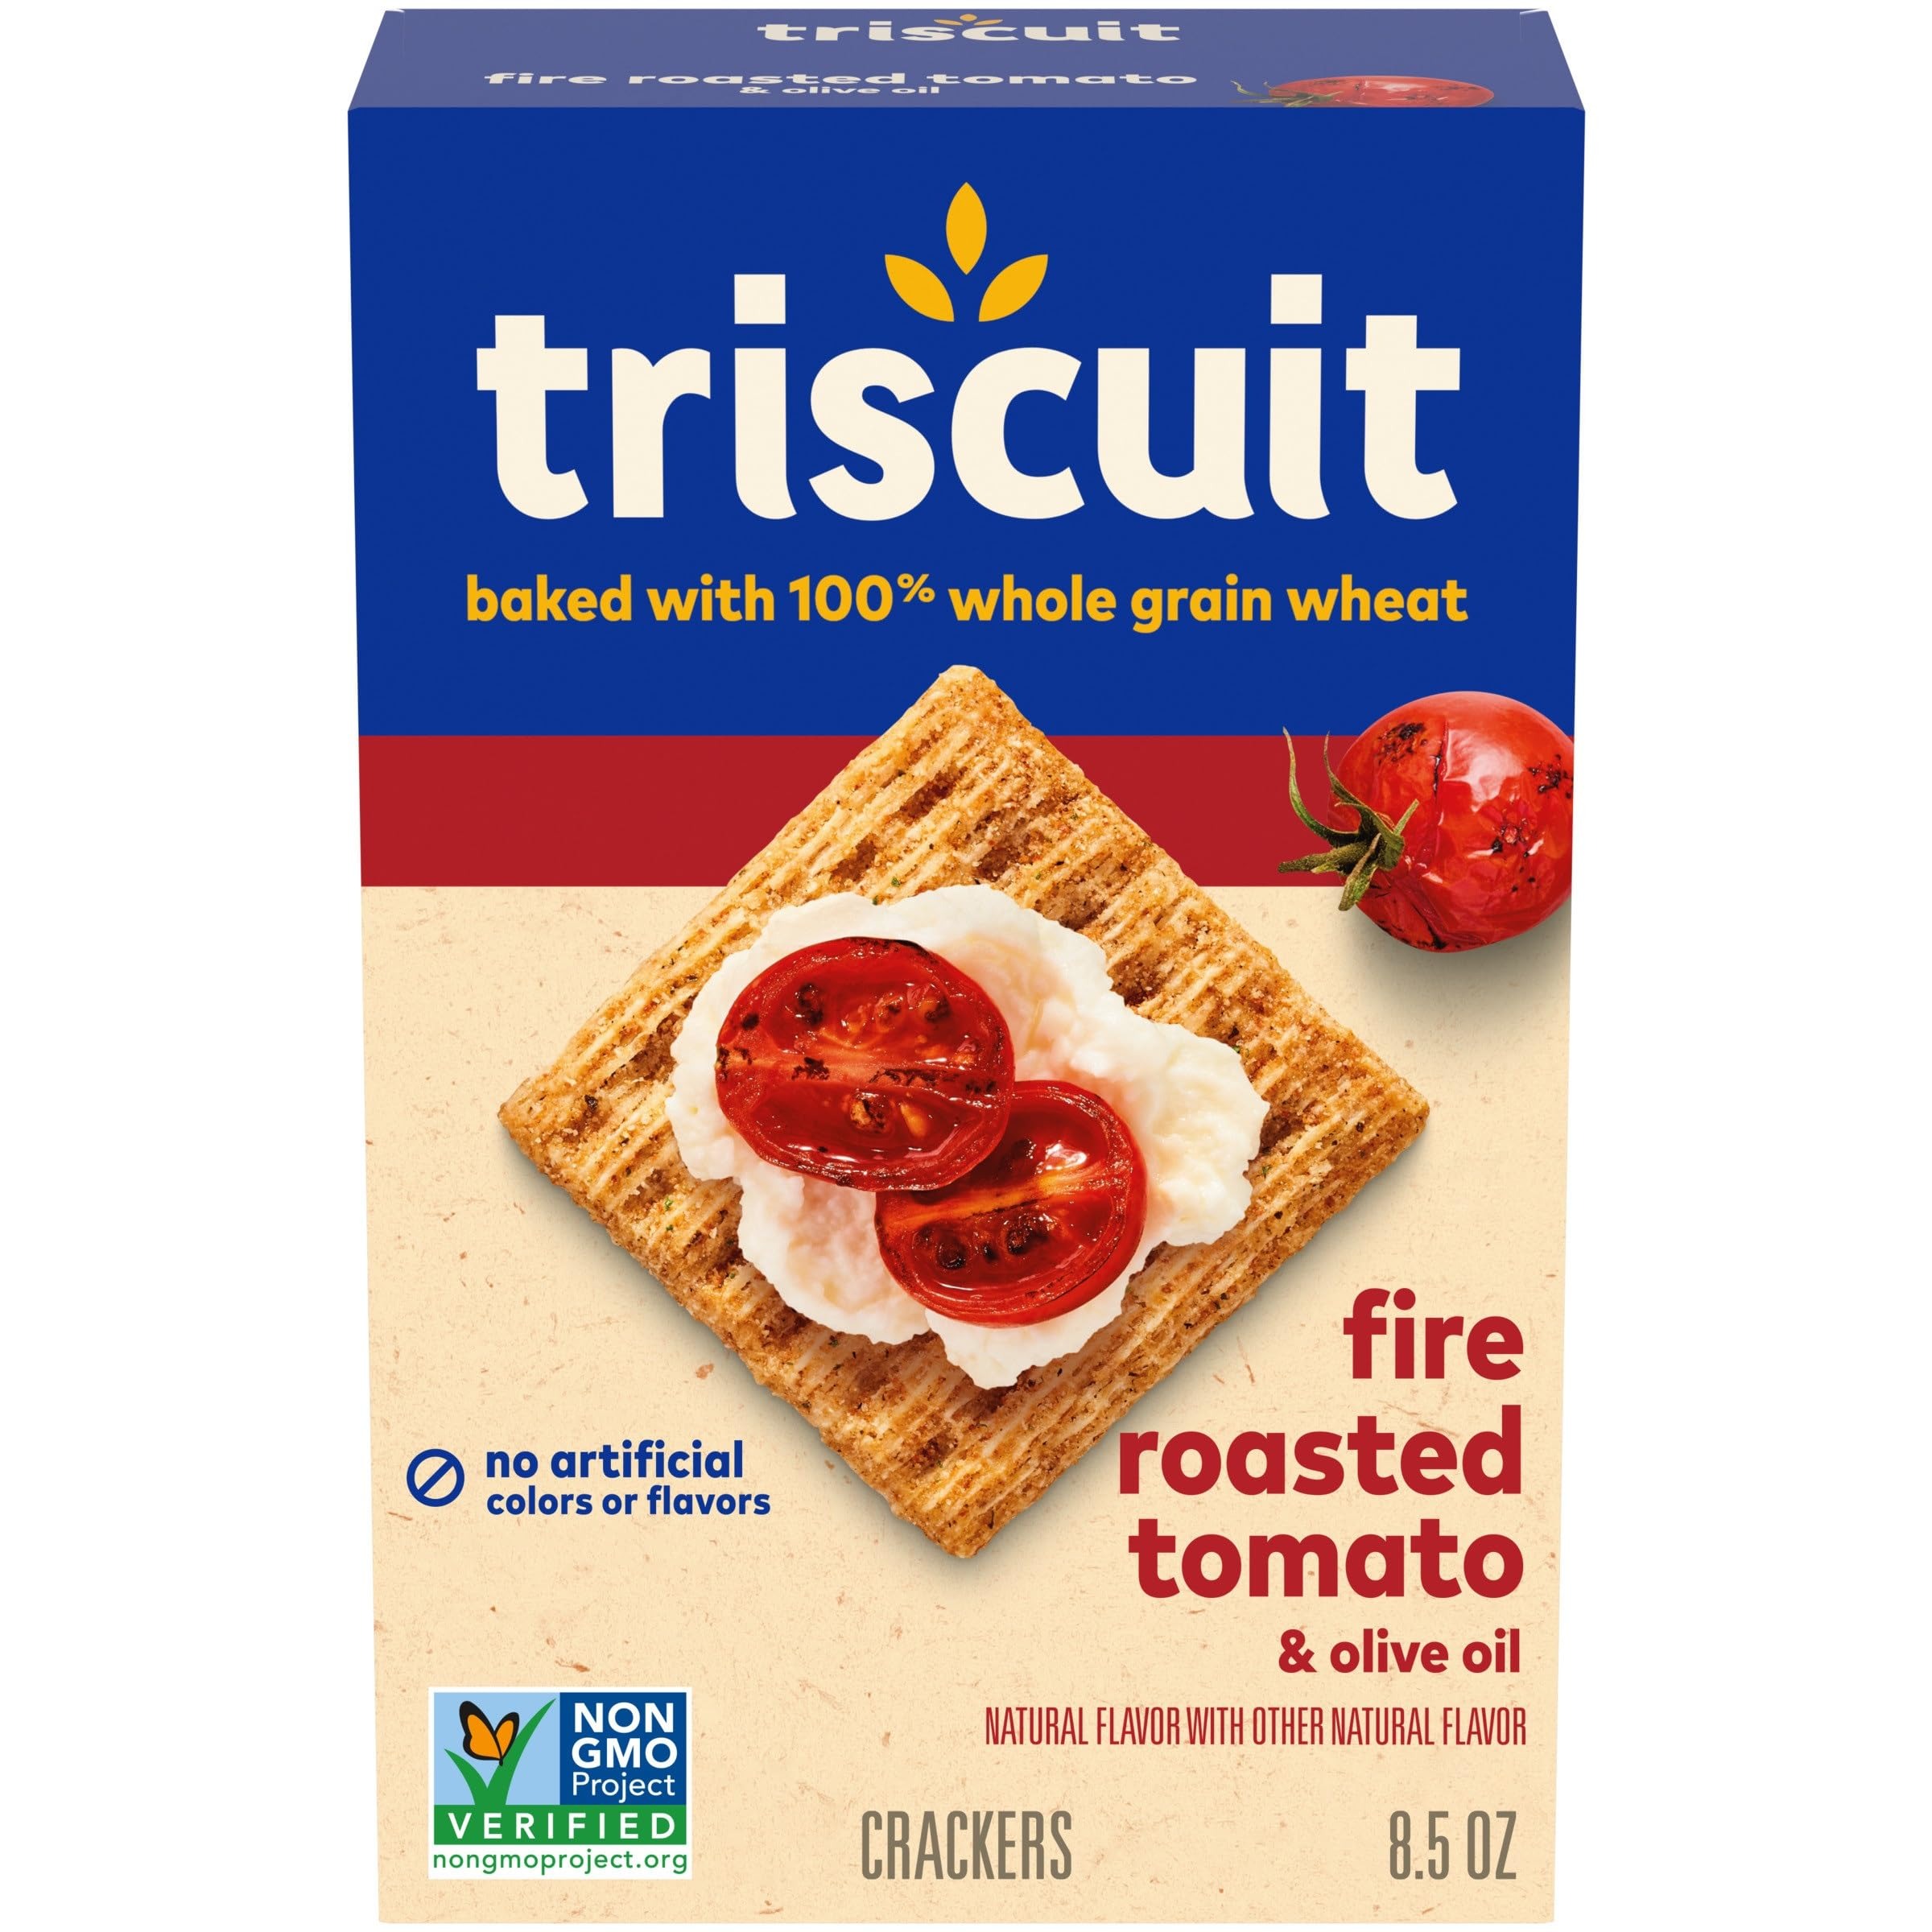
Item Name: Triscuit Fire Roasted Tomato & Olive Oil Whole Grain Wheat Crackers, Lunch Snacks, Snack Crackers, 8.5 oz
Bullet Point 1: One 8.5 oz box of Triscuit Fire Roasted Tomato & Olive Oil Whole Grain Wheat Crackers (packaging may vary)
Bullet Point 2: Fire roasted tomato and olive oil flavors complement the baked 100% whole grain wheat base
Bullet Point 3: These snack crackers are Non-GMO Project Verified, Kosher and contain no artificial colors or flavors for delicious wholesome goodness
Bullet Point 4: Baked kosher snacks feature a hearty, crunchy woven texture that easily holds all of your favorite toppings or spreads
Bullet Point 5: Perfect for packing as lunch snacks, enjoying as on the go snacks or serving at gatherings with your favorite meat and cheese or dips or hummus
Value: 8.5
Unit: Ounce

Price: 3.94